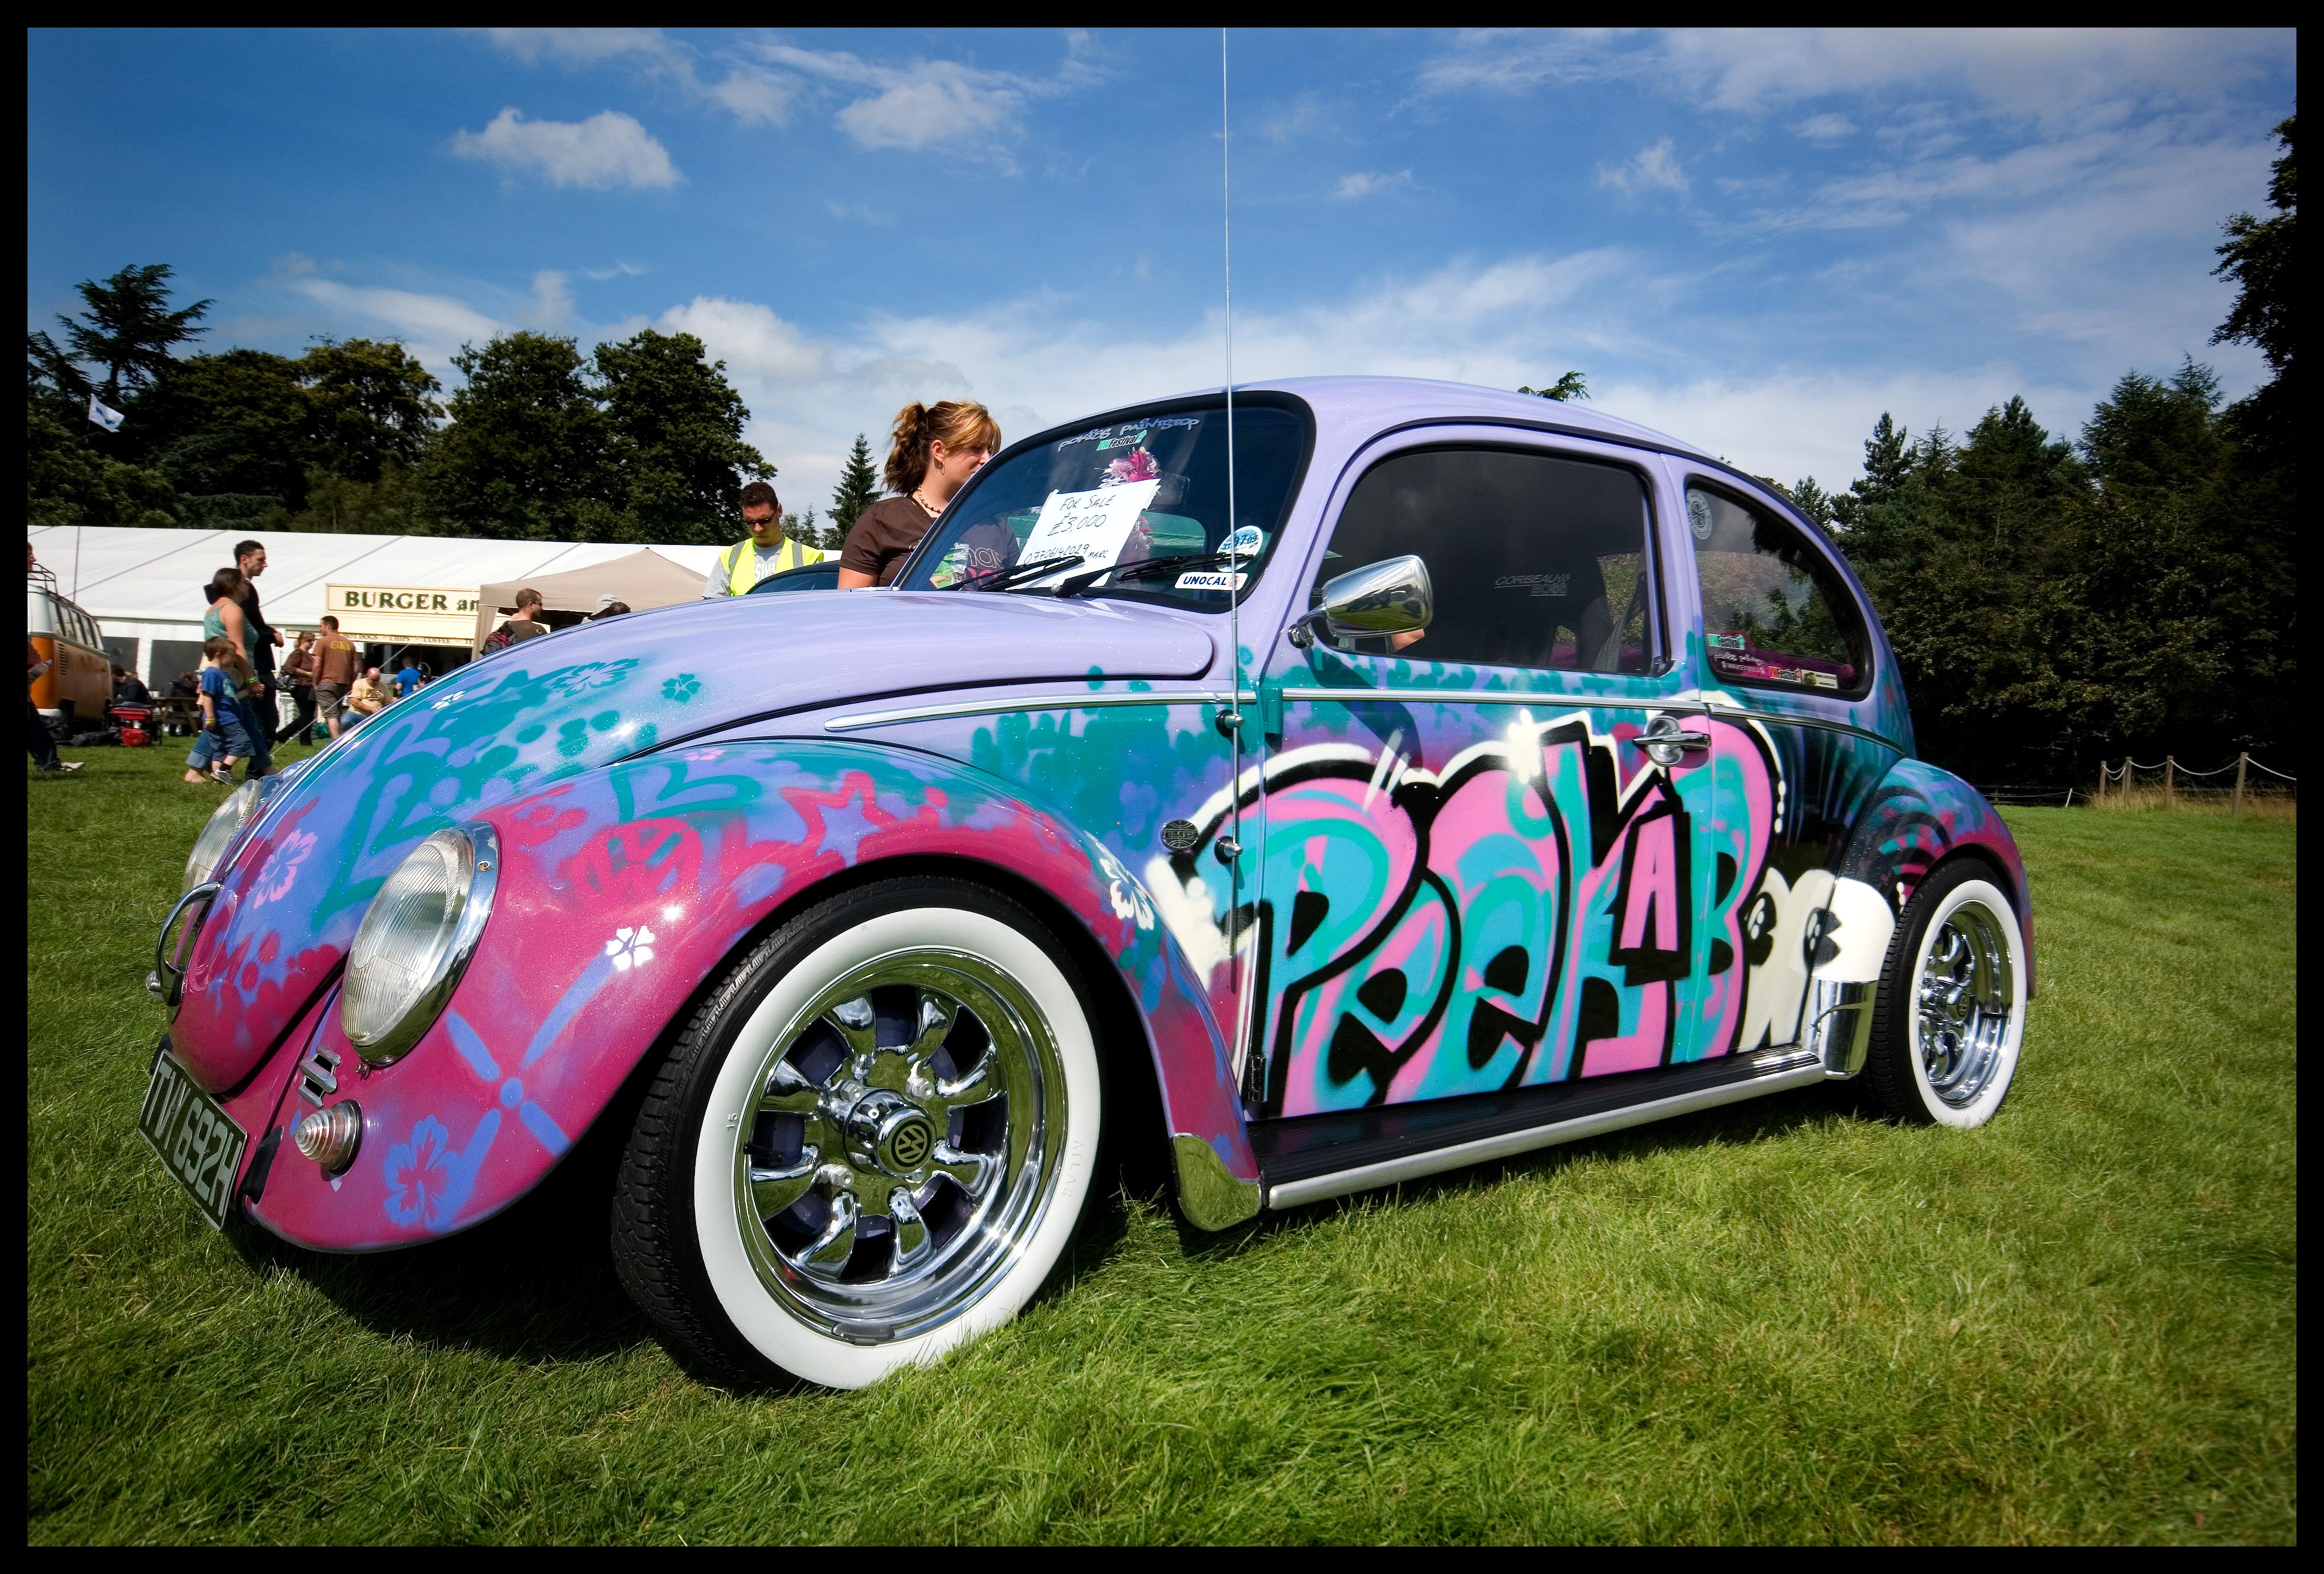
car, wheel, house, volkswagen, wildlife, vehicle, historic, birds, wheels, motor, landscapes, colours, wv, penguins, monuments, archetecture, voltswagen, city car, land vehicle, volkswagen beetle, automobile make, compact car, automotive design, subcompact car